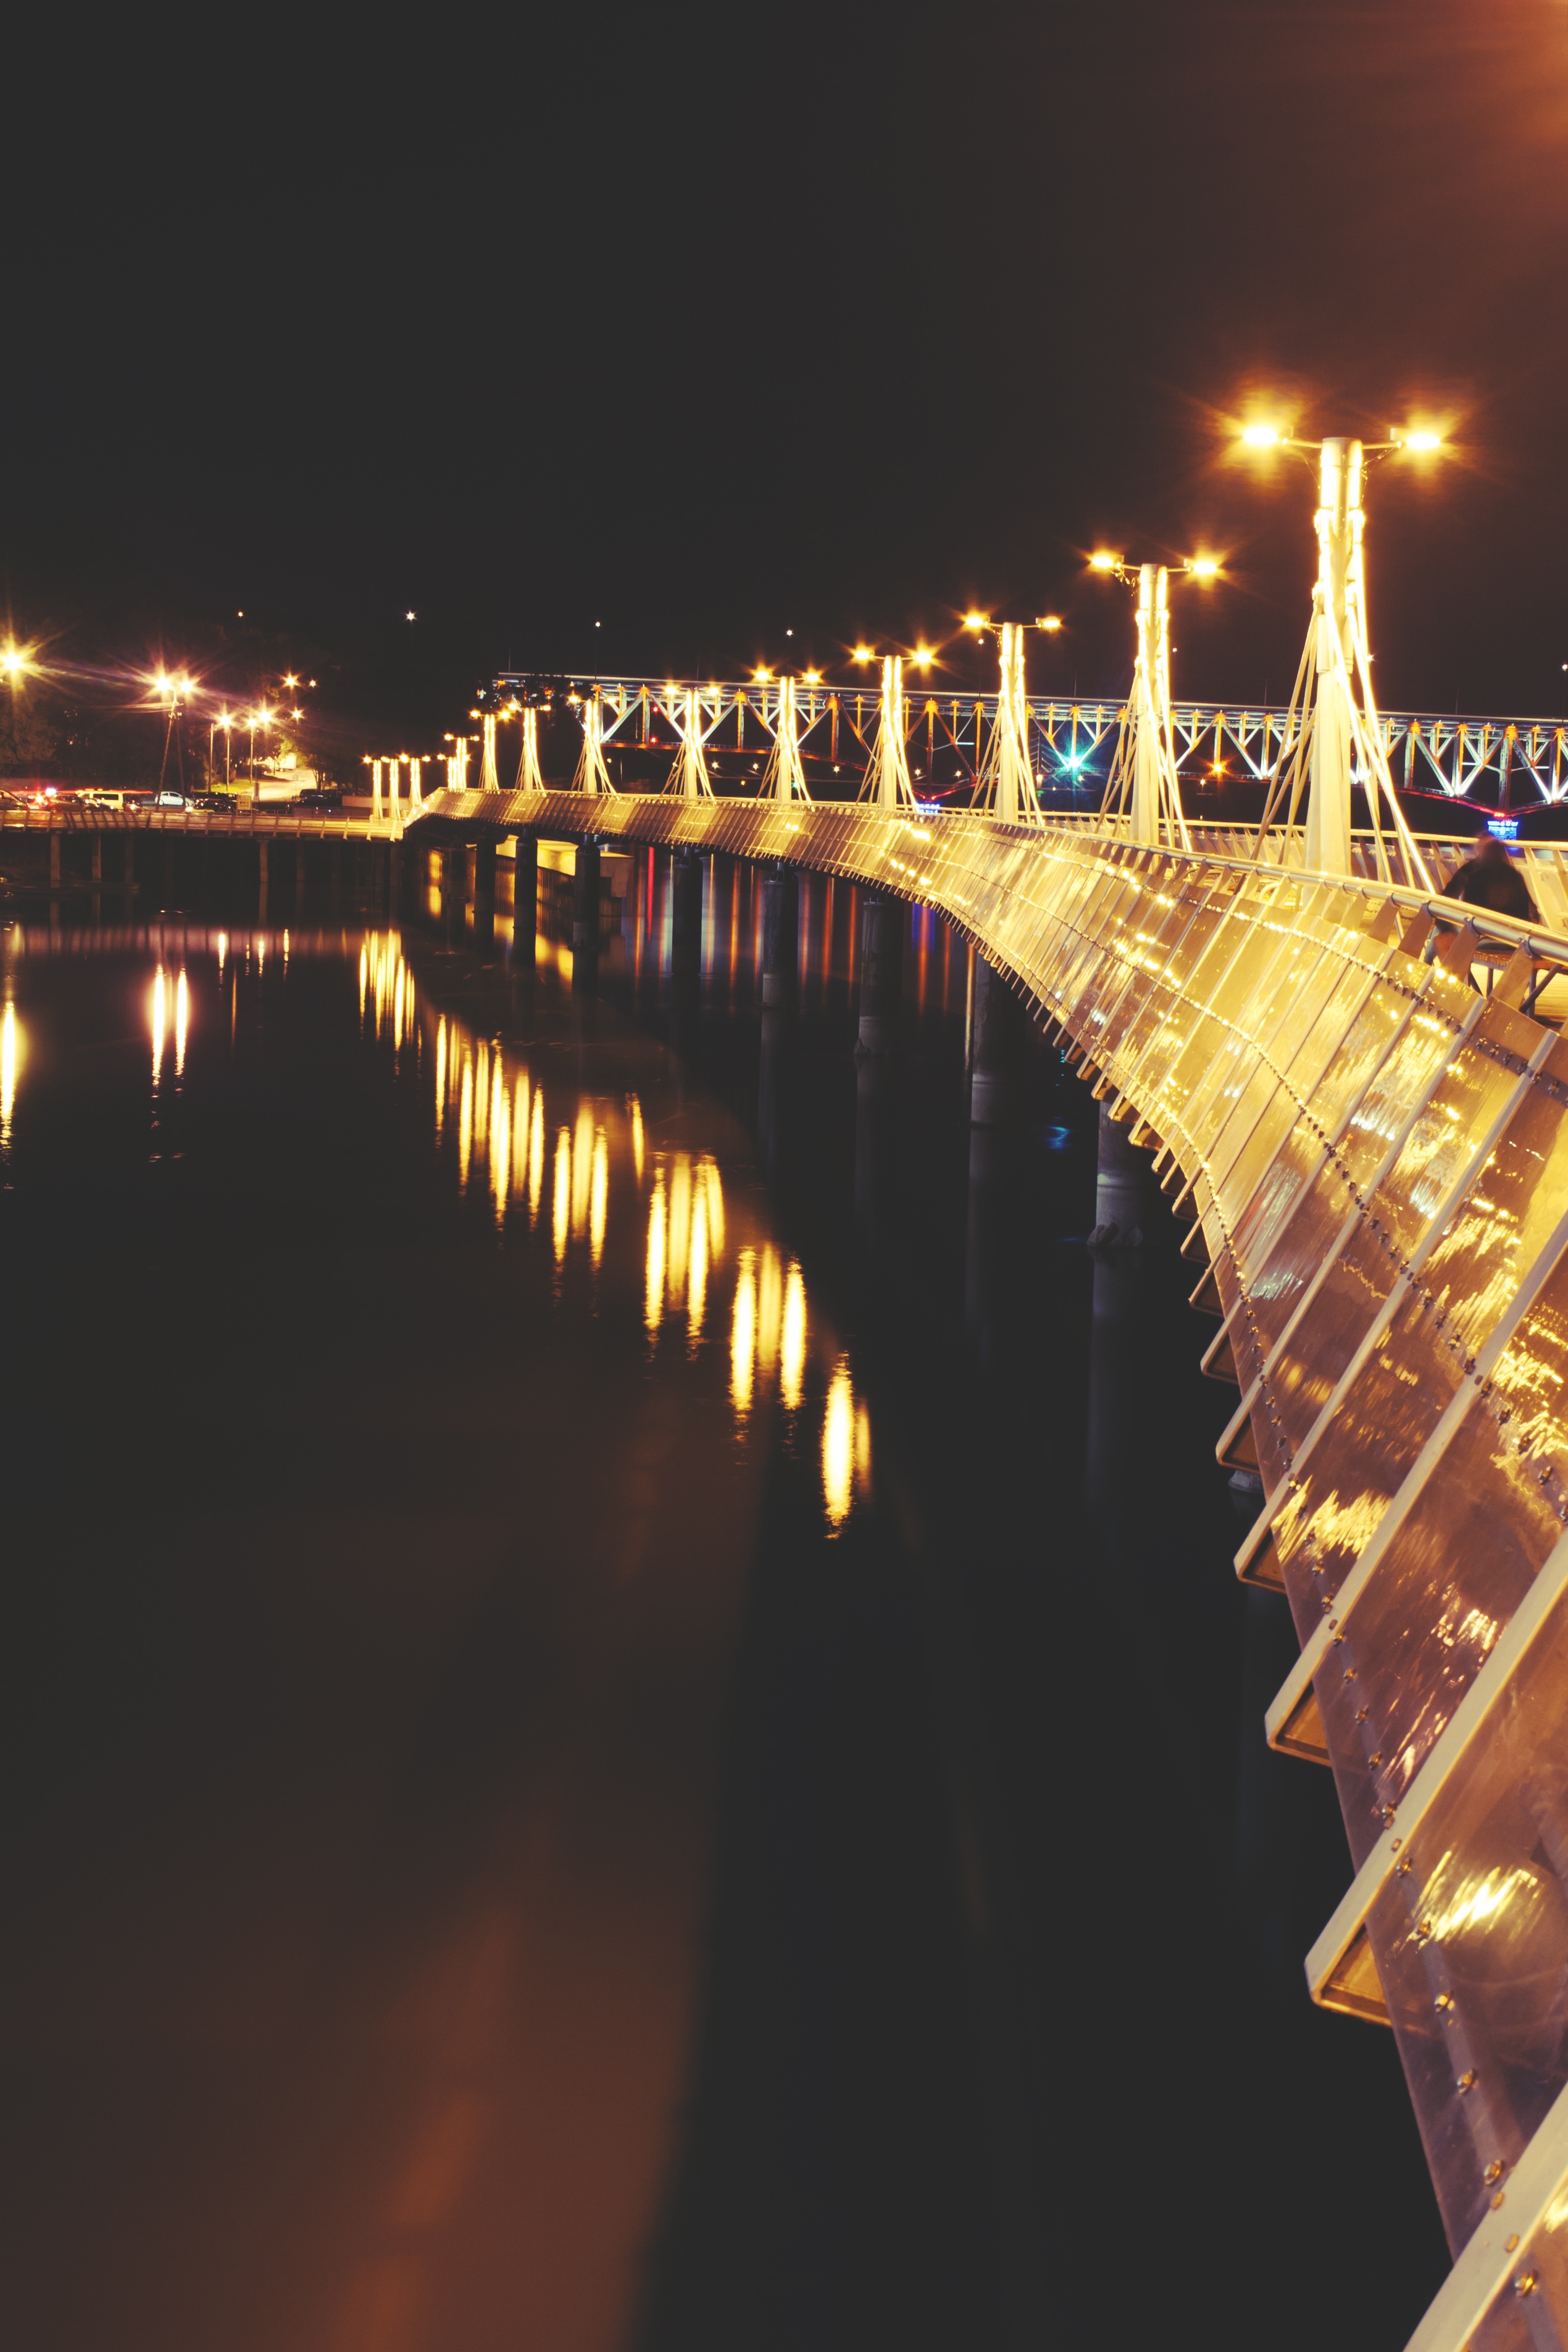
light, bridge, skyline, night, city, pier, river, cityscape, dusk, evening, reflection, darkness, lights, poland, polska, plock